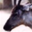
Label: deer